X-23

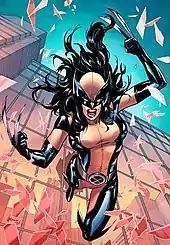
Laura as Wolverine on a variant cover of "All-New Wolverine" #6. Art by Emanuela Lupacchino.

Laura begins having horrible nightmares for mysterious reasons, then finds herself on a journey to self-discovery and begins a friendship with Gambit. They eventually travel to Madripoor to find clues to her nightmares. Laura continues having strange dreams once again, this time about a strange symbol, so she befriends the Fantastic Four and gets the job of babysitting Reed and Susan Storm's children Franklin and Valeria.